Massachusetts College of Liberal Arts

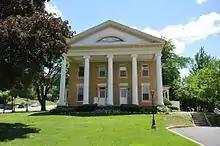
Smith House, previously the residence of the sitting college president, currently serves as administrative offices

MCLA is governed by the Massachusetts Board of Higher Education. Beyond that, MCLA has extra-institutional representation of 11 voting members and the Board of Trustees, whose members are appointed by the governor which has 11 voting members. A student representative to the board of trustees is elected every spring by the student body to sit for one academic year. Administration positions include 12 men and 24 women. Academic affairs is headed by the vice president for academic affairs. Business and finances is headed by the vice president for administration and finance. Student affairs is headed by the vice president of student affairs. The full-time instructional faculty has 52 men and 36 women. The academic governance body, All College Committee, meets an average of nine times each year.